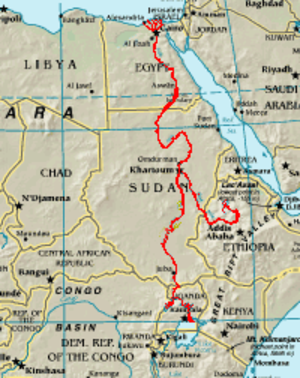
La ressource hydrique, ou ressource en eau, comprend, au sens large, toutes les eaux accessibles comme ressources, c'est-à-dire utiles et disponibles pour l'être humain, les végétaux qu'il cultive, le bétail qu'il élève et les écosystèmes, à différents points du cycle de l'eau.